Childs Sports Building

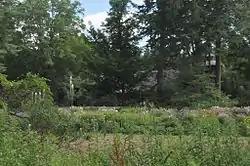

The Childs Sports Building is a historic private recreational sports facility on Windrow Road in Norfolk, Connecticut. Built in 1930, it is an architecturally distinctive stone building with medieval features, designed by Alfredo S.G. Taylor. It was listed on the National Register of Historic Places in 1984.